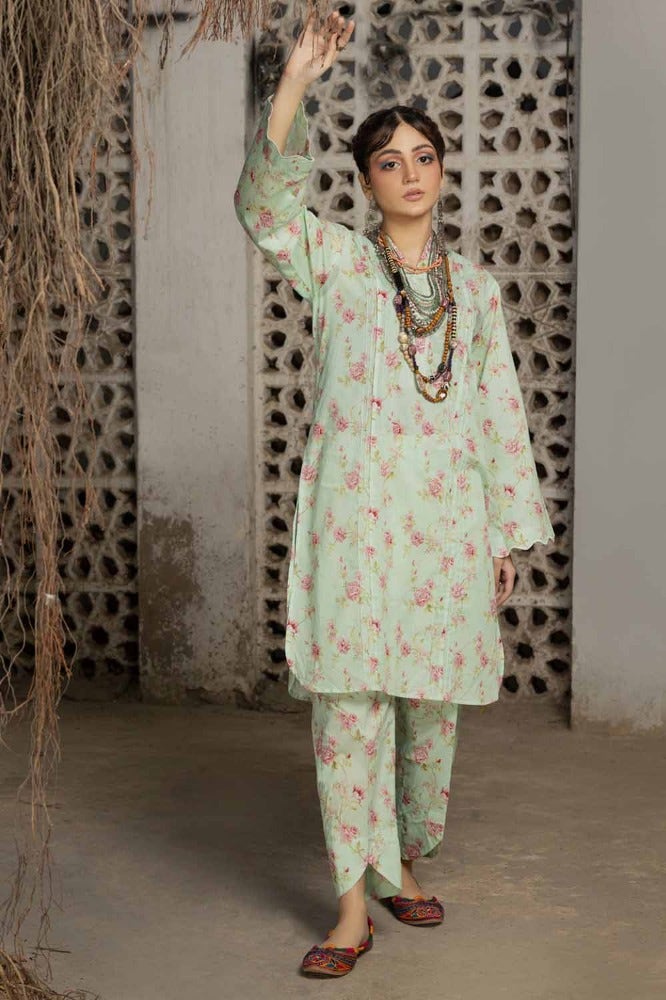
mint multi floral print cotton tunic pants